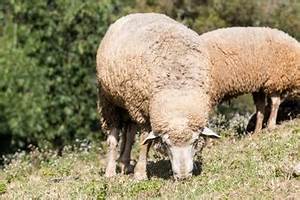
Label: pecora